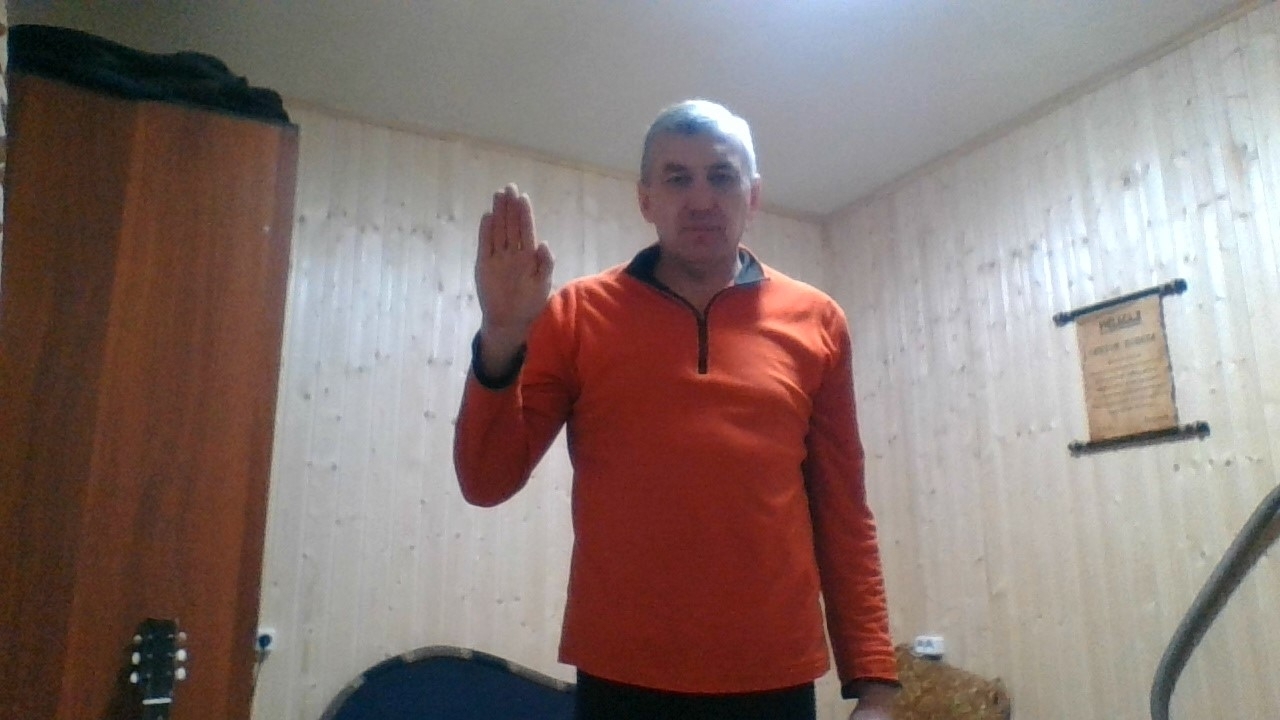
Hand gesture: stop